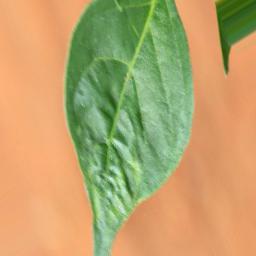
Label: mites_and_trips